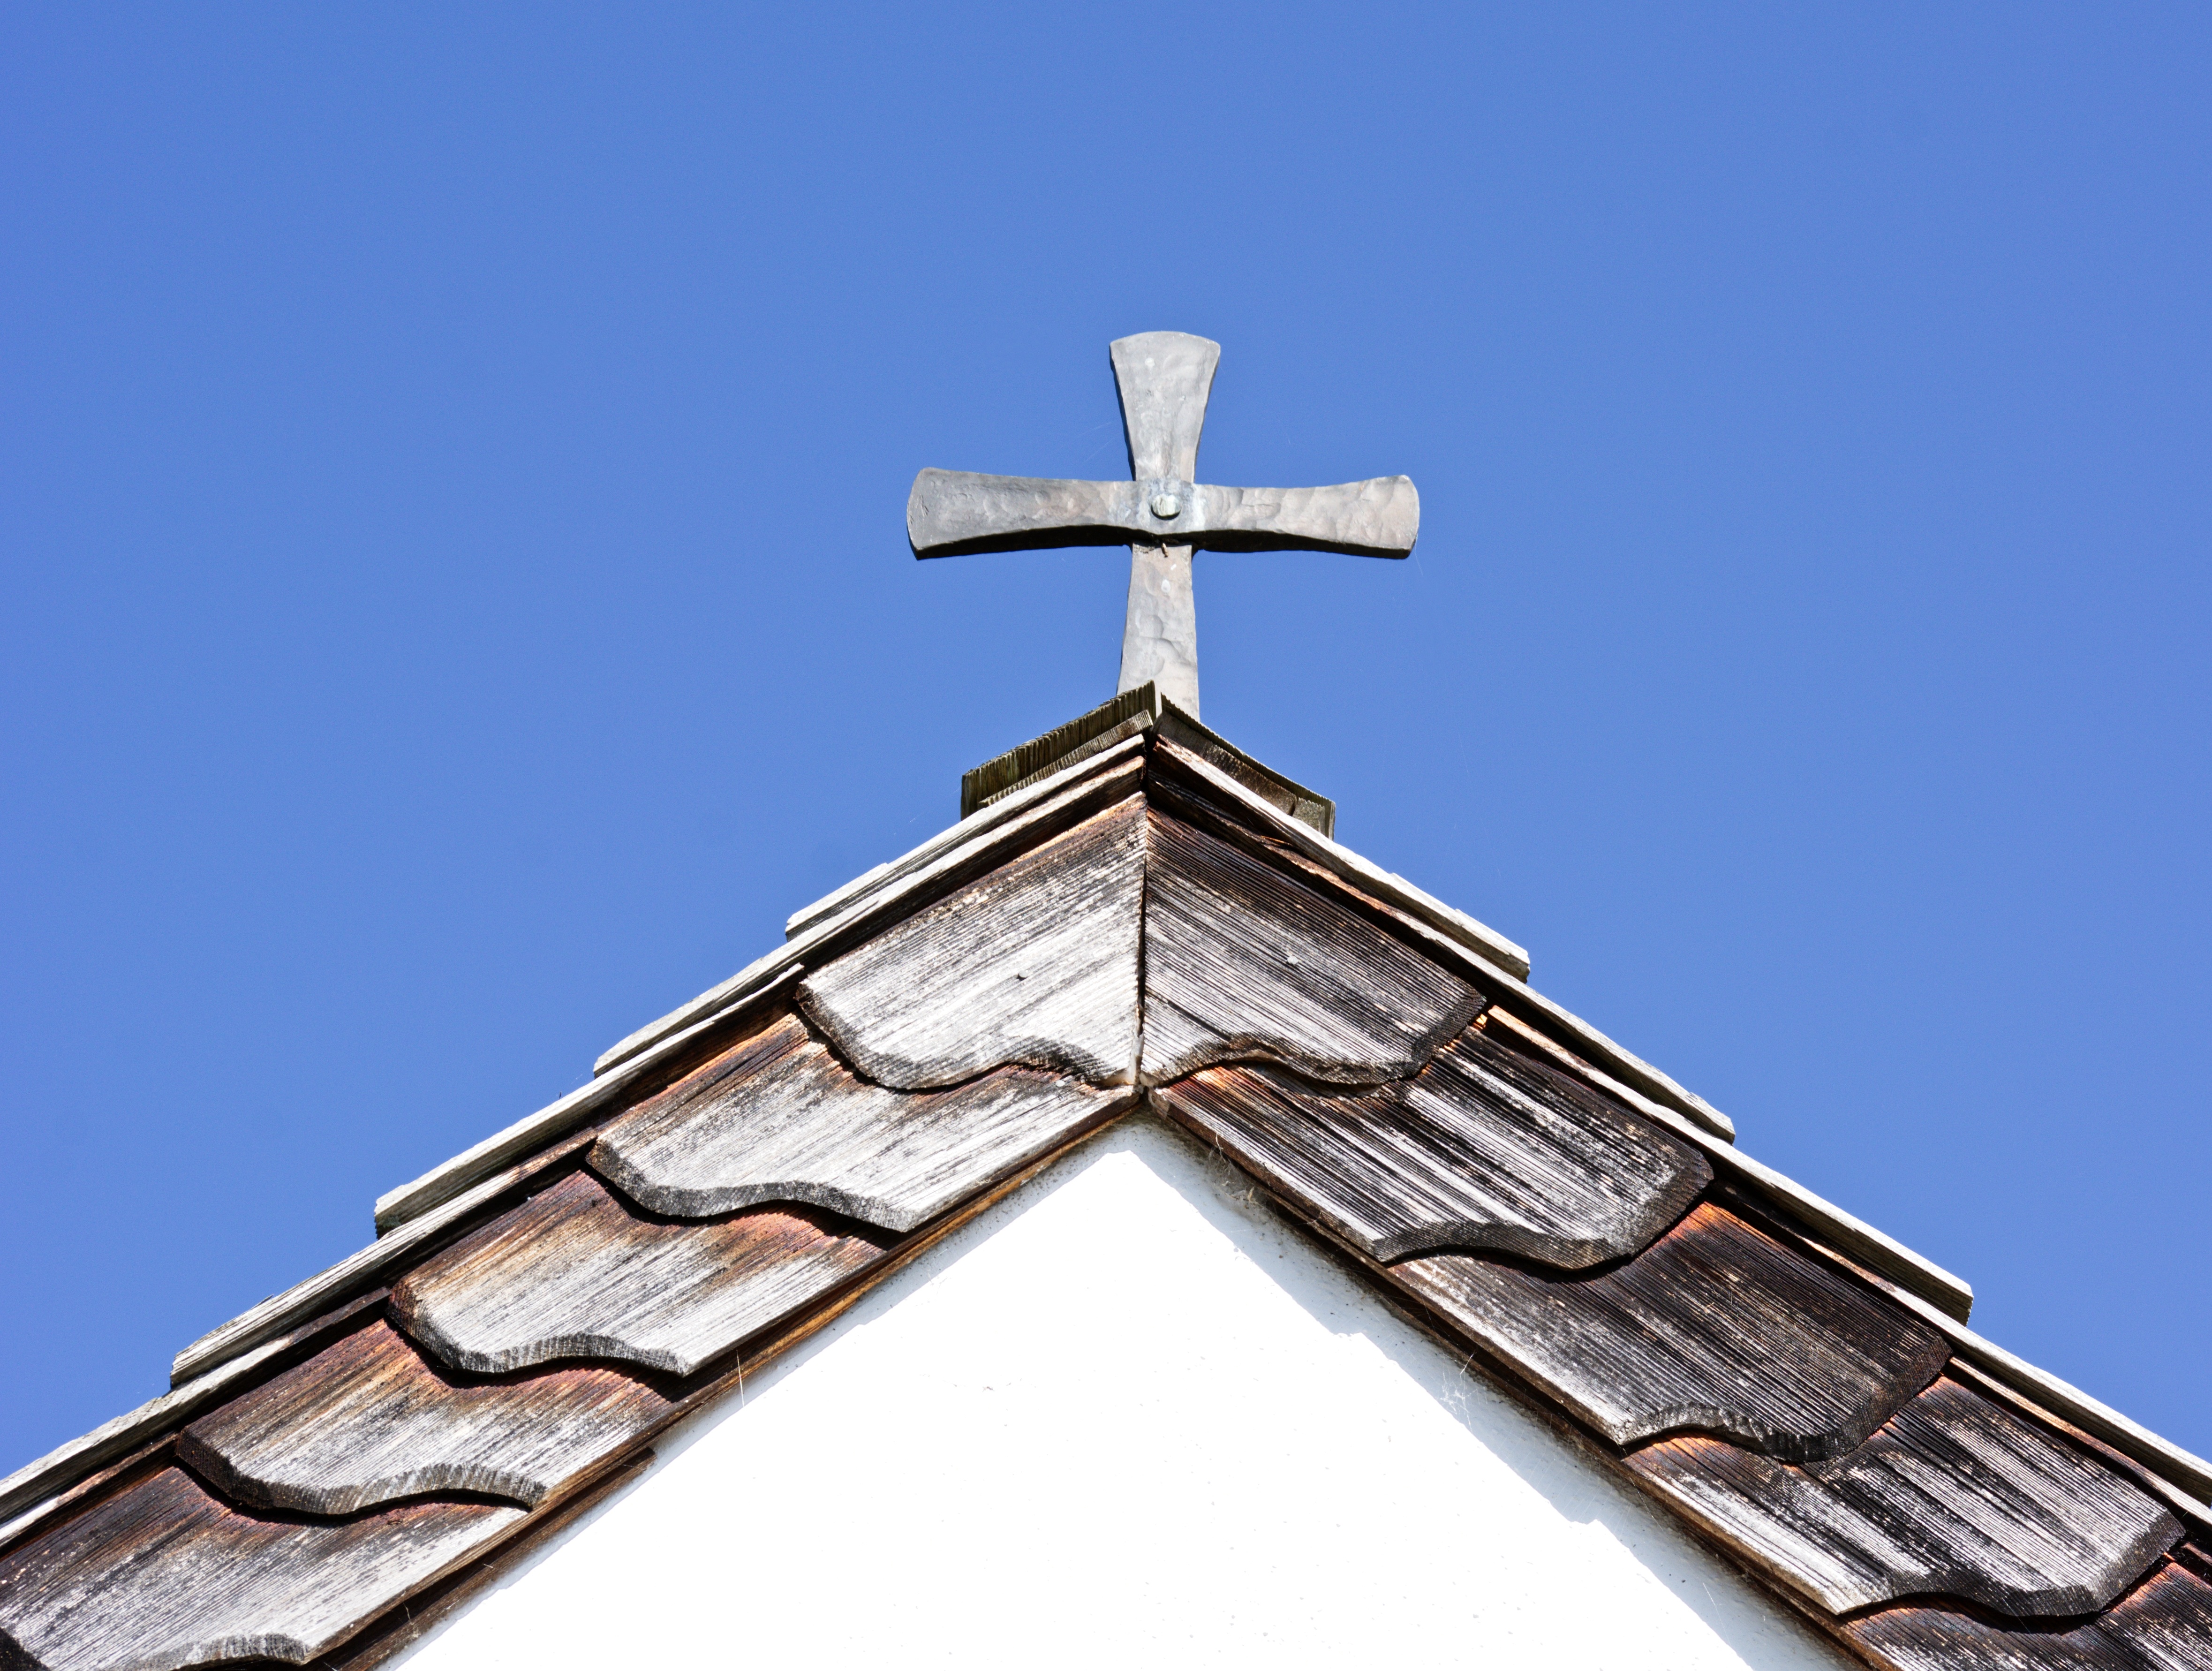
wing, architecture, roof, monument, symbol, religion, cross, great, christianity, crucifix, dachgibel